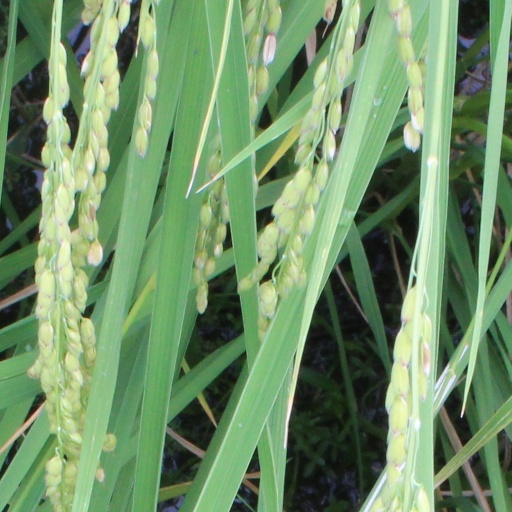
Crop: rice